Batterie de Bouviers

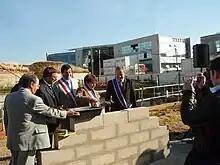
First stone of the music school (18 October 2008)

Work began on the music school in 2008, designed by architect Yann Brunel. The former industrial lands have been redeveloped. Sodexho France moved its headquarters to the development in 2009.